Earthbound (1920 film)

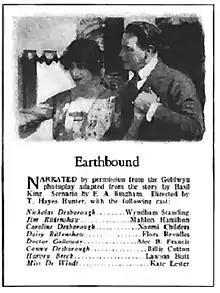
From "Photoplay Magazine", November 1920

Earthbound is an American silent drama film from Goldwyn Pictures Corporation that was released on August 11, 1920. The film was written by Edfrid A. Bingham from a story by Basil King, and directed by T. Hayes Hunter. "Earthbound" was produced by Basil King with cinematography by André Barlatier, film editing by J.G. Hawks and art direction from Cedric Gibbons.